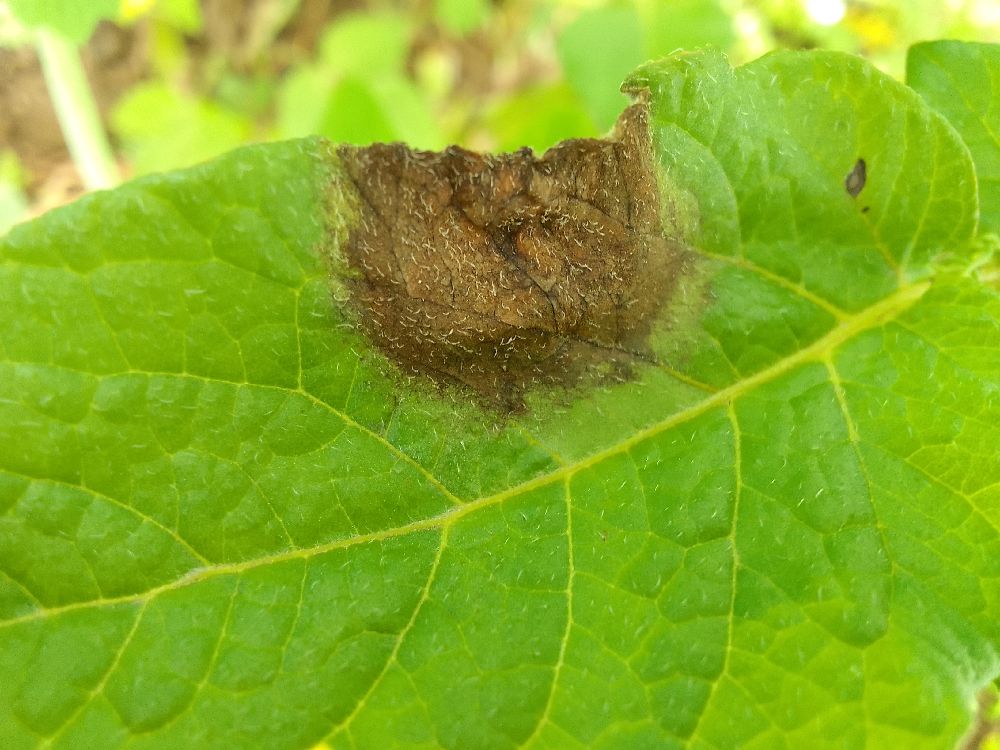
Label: Late blight